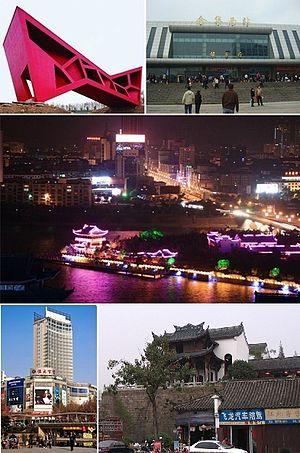
Jinhua est une ville-préfecture du centre de la province du Zhejiang en Chine.